Leo S. Morgan

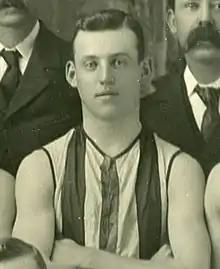
Morgan in 1901

Leonard St Clair Morgan (19 September 1879 – 5 July 1947) was an Australian rules footballer who played for Collingwood in the Victorian Football League (VFL) at the turn of the 20th century.